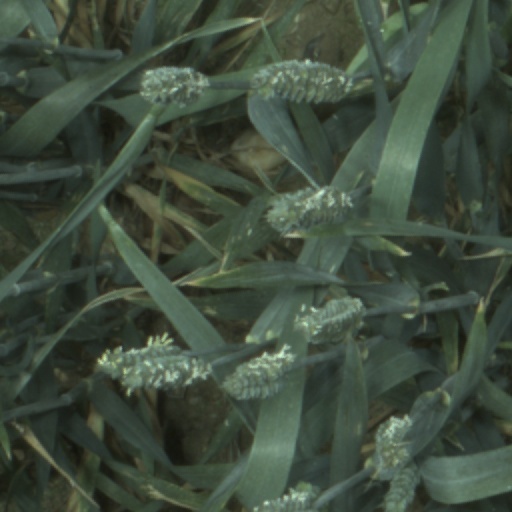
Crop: wheat